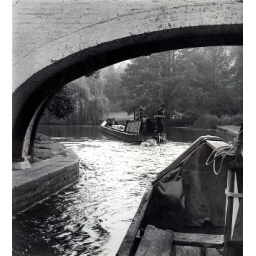
Butty grounded under bridge,low water levels,let some water down from the next pound and floated her clear